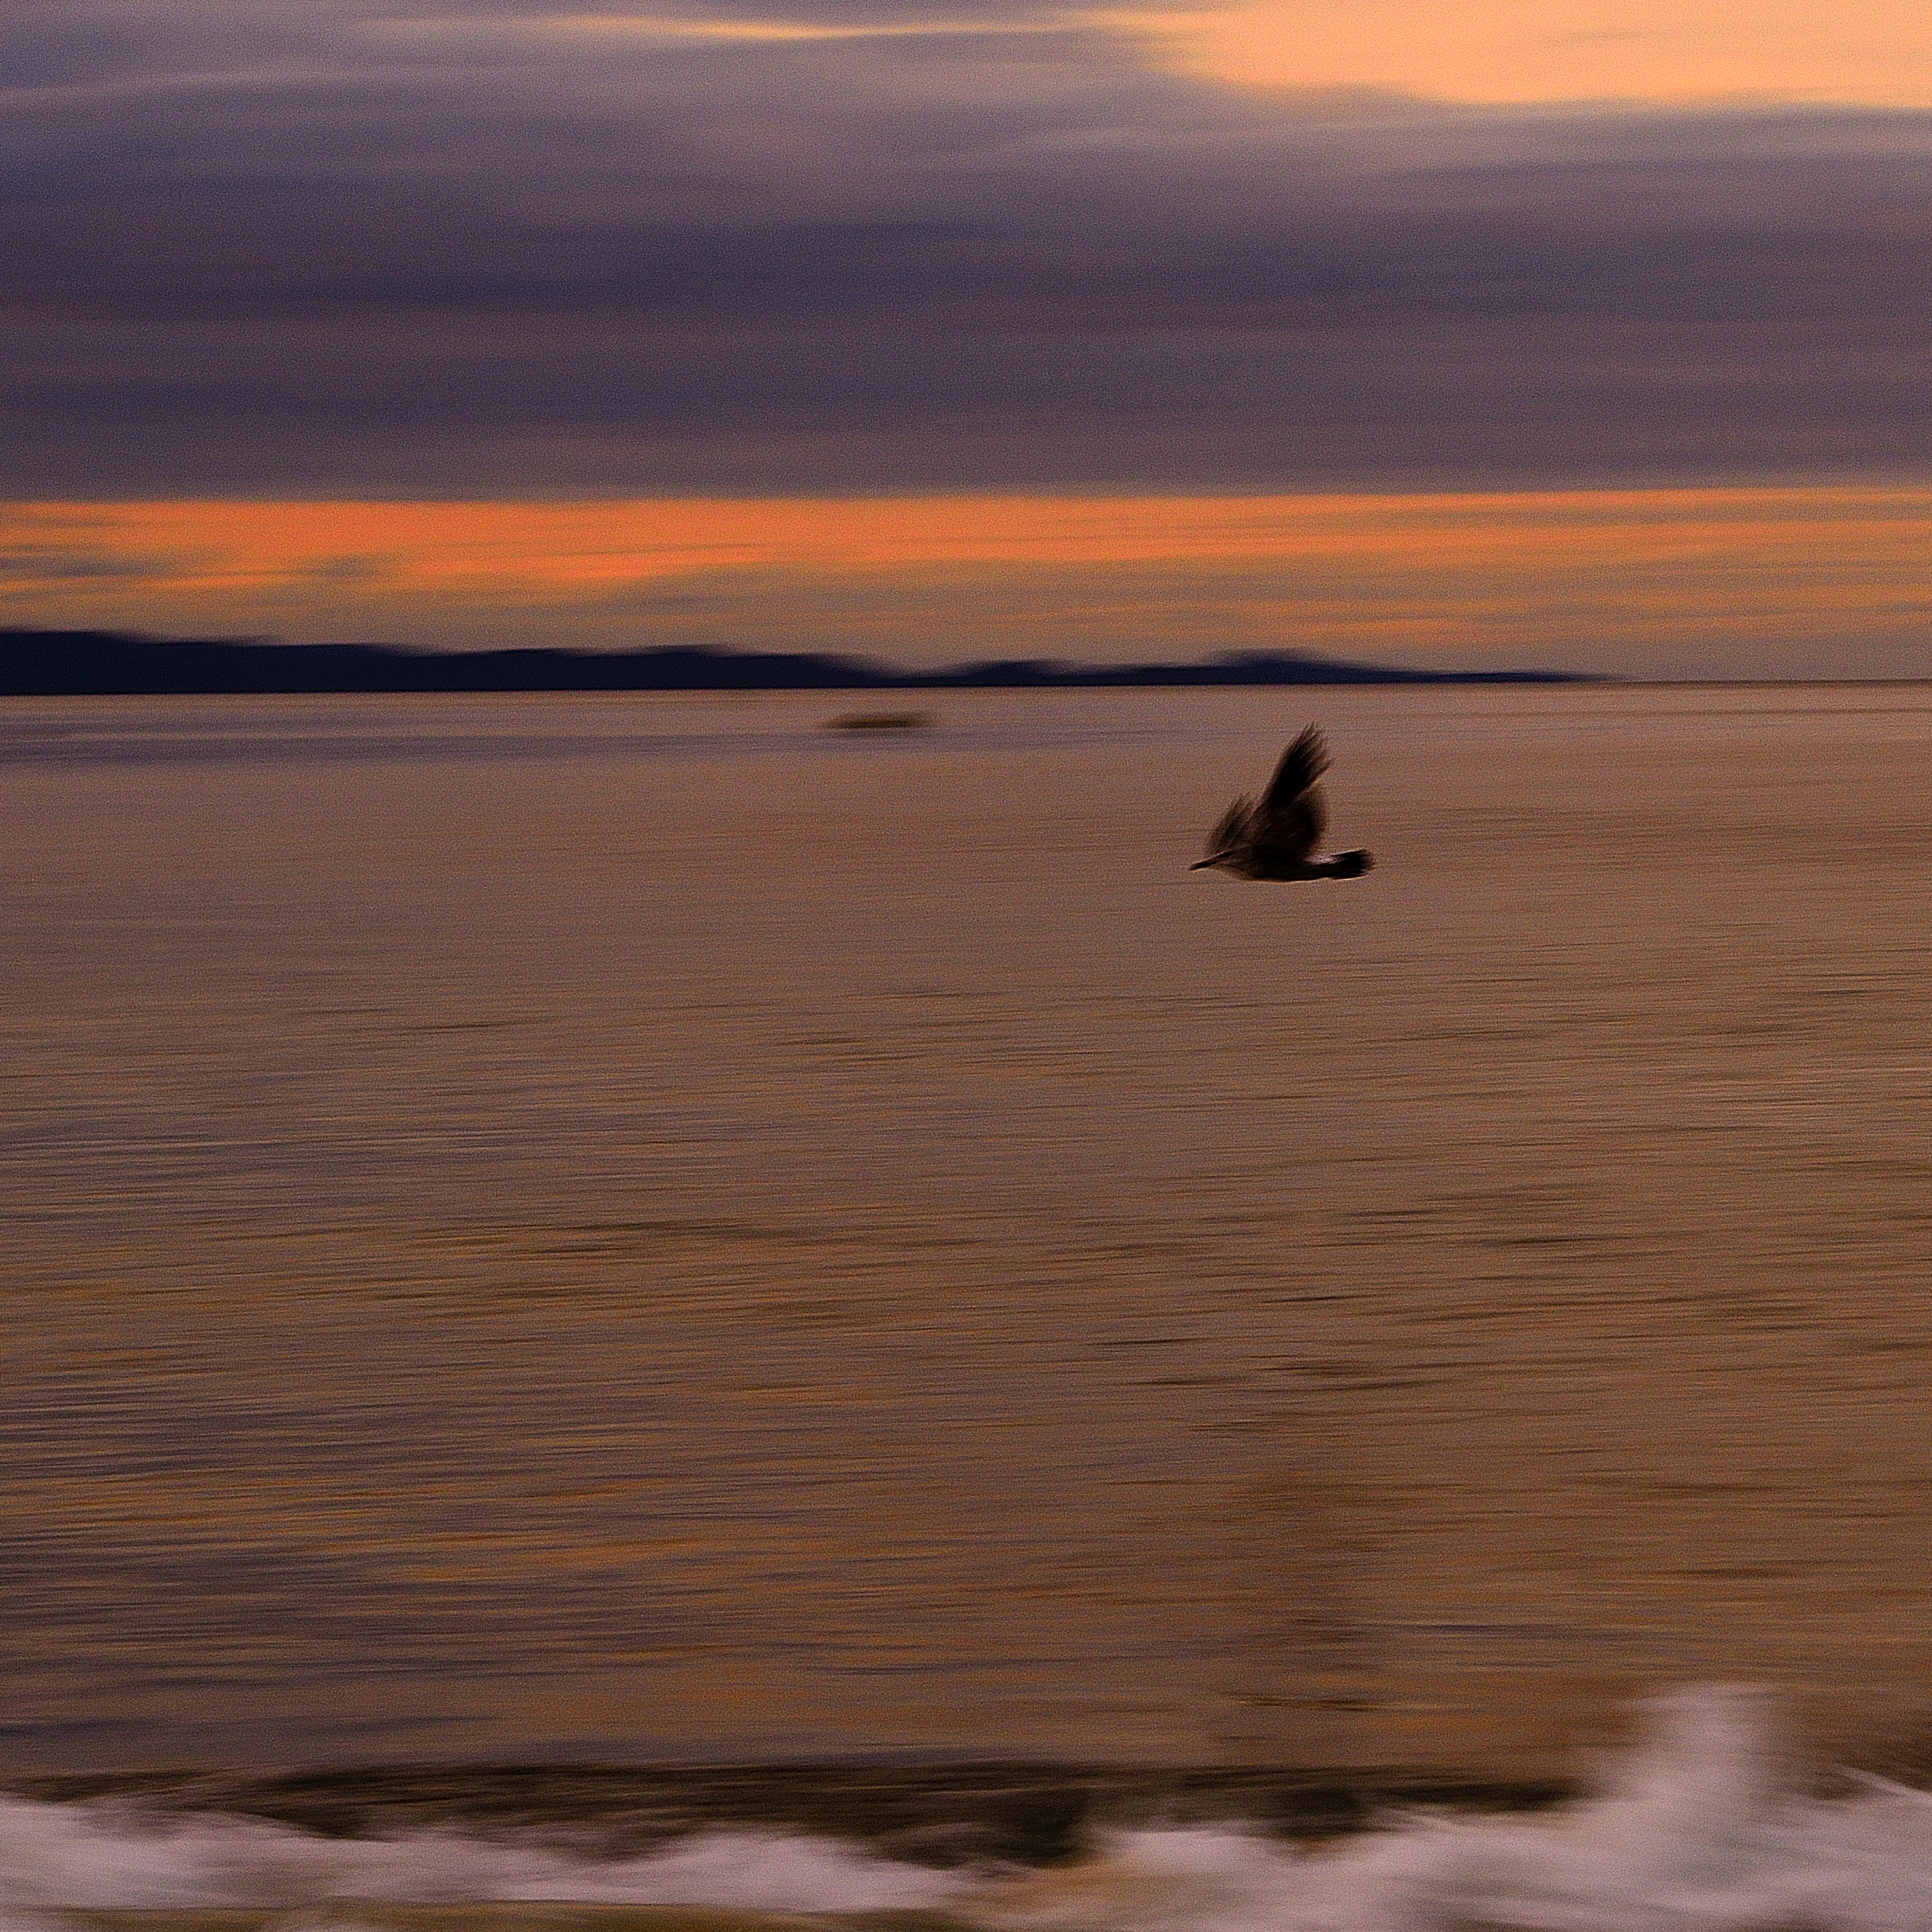
beach, sea, coast, sand, ocean, horizon, cloud, sunrise, sunset, morning, shore, wave, dawn, dusk, evening, reflection, mar, brasil, atardecer, florianopolis, santacatarina, lagoinha, pontasdascanas